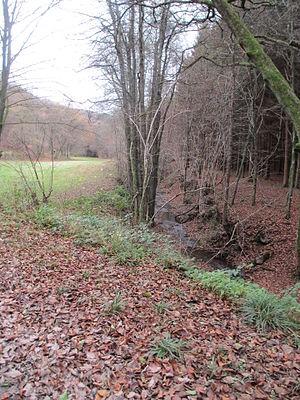
Les zones humides de la vallée du Ru de Chawion abritent des espèces végétales et animales spécifiques. L’homme exploitait auparavant ces riches prairies semi-naturelles. Le foin fauché était de bonne qualité grâce aux alluvions apportées au sol, régulièrement inondé. Depuis l’abandon de ces pratiques ancestrales dans les années 1950, ces prairies n’ont plus été entretenues, certaines étant même plantées de frênes ou enrésinées. Bien que, par un arrêté ministériel de 1991, 1,5 ha de terrains appartenant à la Région wallonne fût constitué en réserve naturelle, la qualité biologique de cette partie de la forêt de Staneux régressait. En été 2015, après une enquête publique, la réserve a été officiellement classée en «
Theux est une commune francophone de Belgique, en Région wallonne, dans la province de Liège, ainsi qu’une localité où siège son administration.
Le Petit-Chawion est un ru belge coulant de la commune de Spa à celle de Theux. Il s'agit d'un affluent en rive droite du Chawion donc d'un sous-affluent de la Meuse.